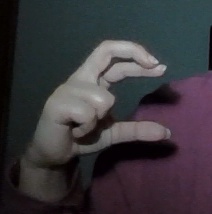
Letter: thal